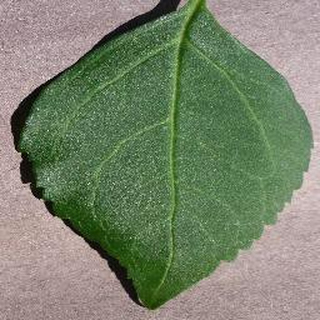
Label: healthy_cherry